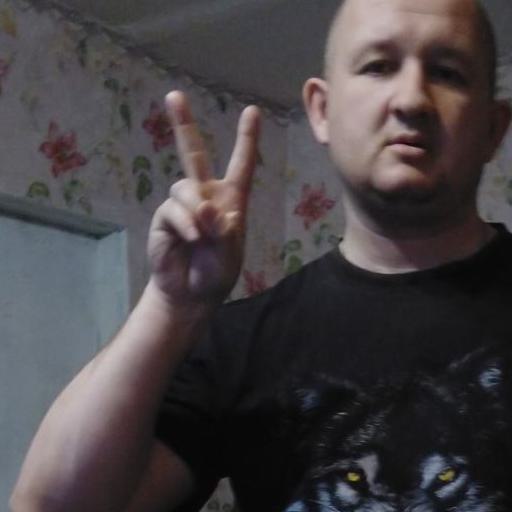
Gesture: peace